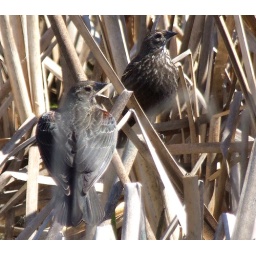
An adult female Redwinged Blackbird displays against an immature male Redwinged Blackbird in the cattails today. (Photo taken March 20, 2007)